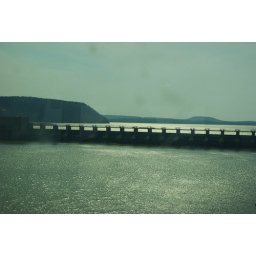
On the way home from a band competition we cross the Arkansas River by the dam.